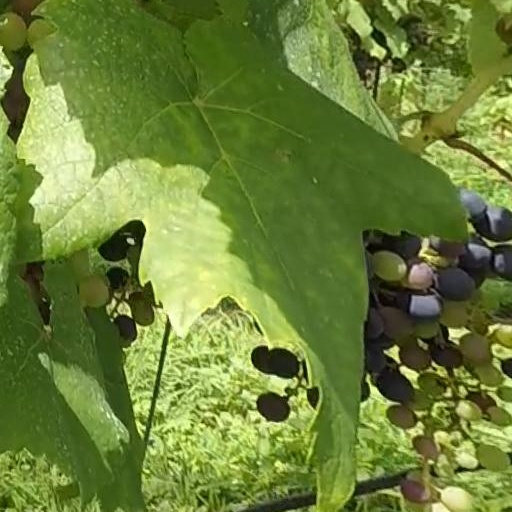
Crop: grape